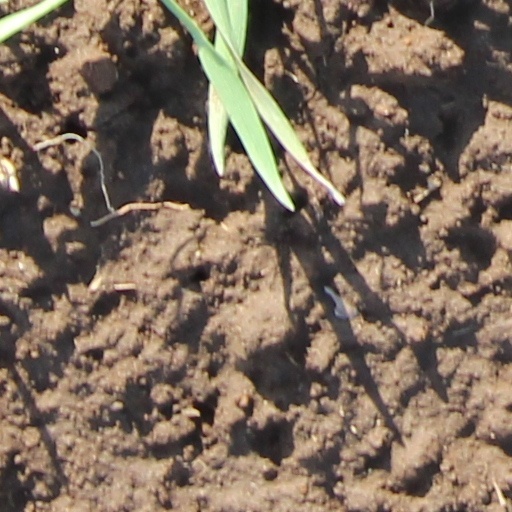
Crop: wheat